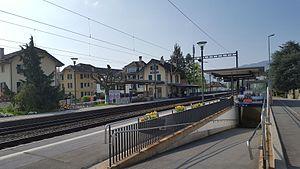
La gare de La Tour-de-Peilz est la principale gare ferroviaire de la commune suisse de La Tour-de-Peilz dans le canton de Vaud. Elle est située en son centre-ville.